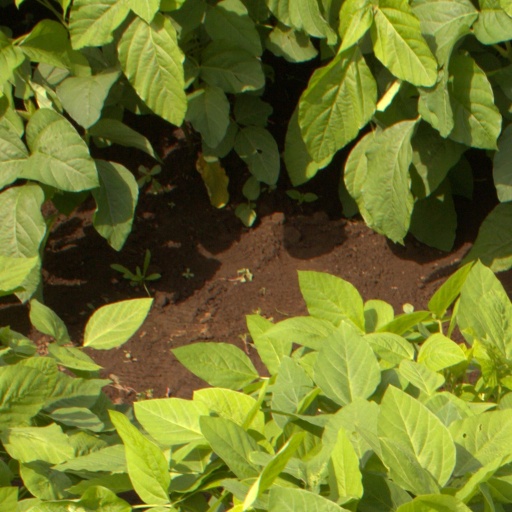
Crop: soybean